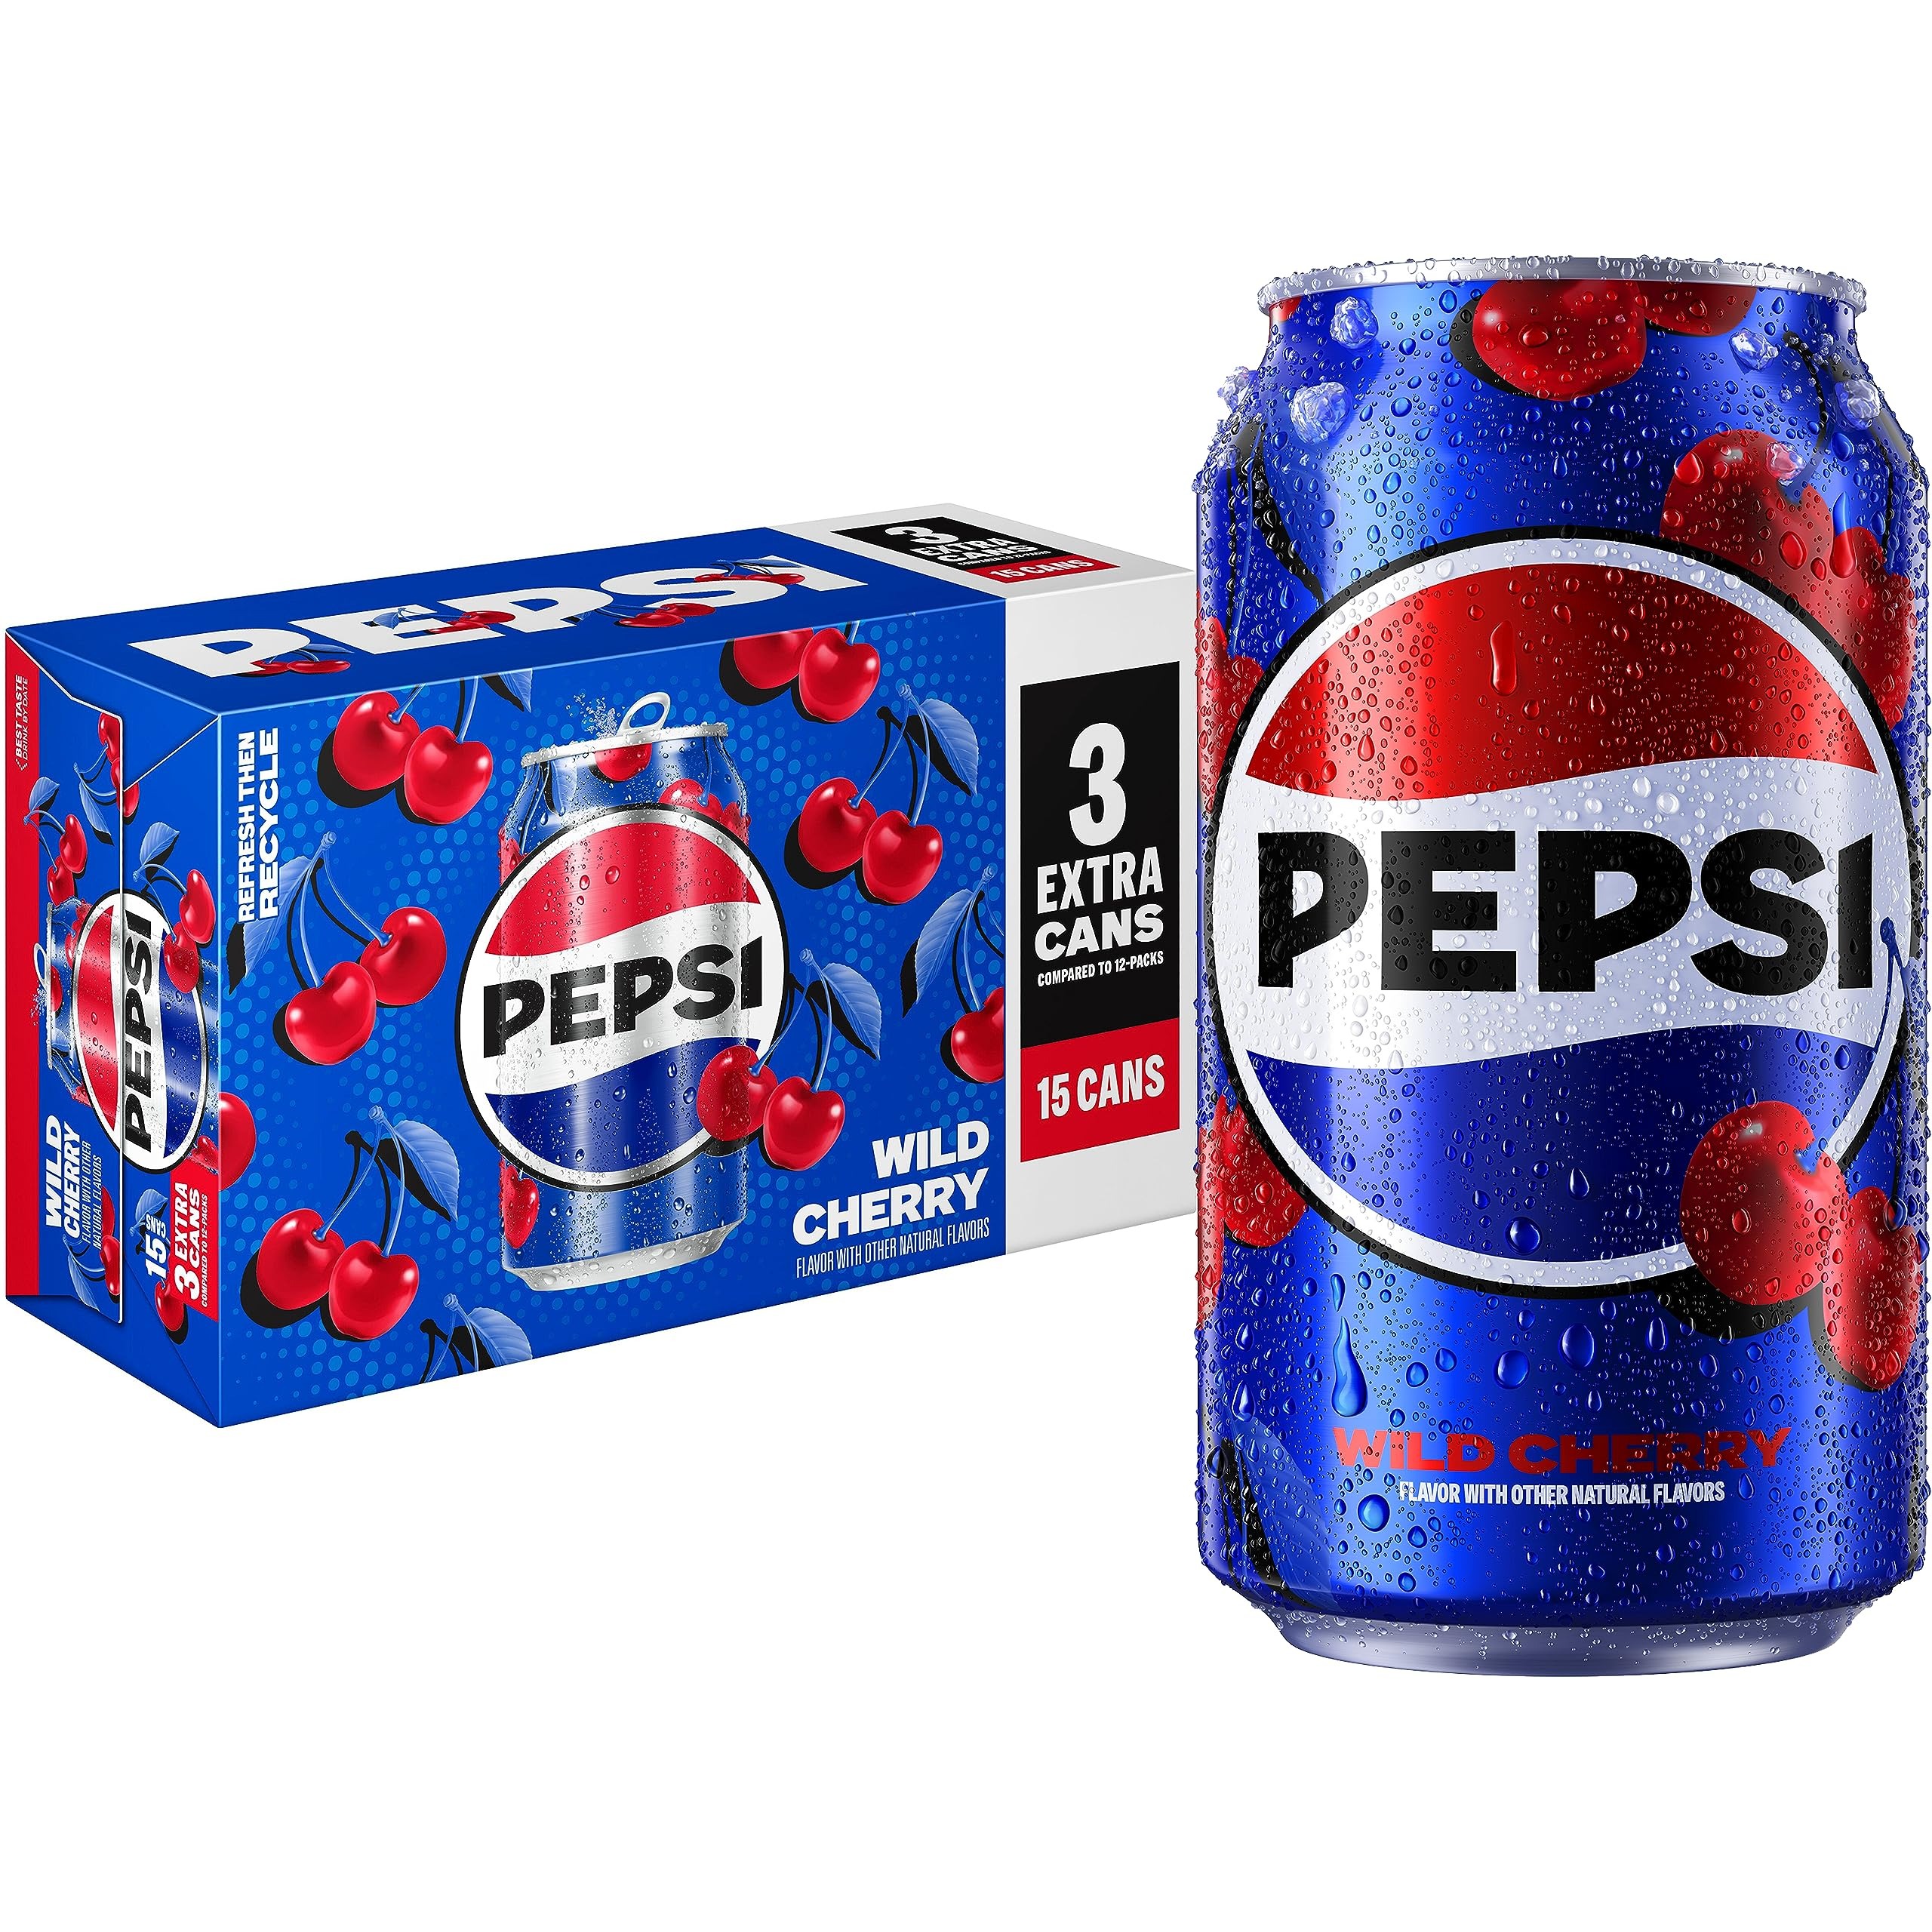
Item Name: Pepsi, Wild Cherry, 12oz Cans (15 Pack)
Bullet Point 1: Enjoy an ice cold Pepsi, the bold, refreshing cola Pepsi is the official soft drink of the National Football League, Major League Baseball, and cola lovers everywhere Pepsi was born in New Bern, NC in 1898 and is still bottled in the USA today Perfect for parties, meals, and anywhere you need to make a big impression
Bullet Point 2: Includes 15 (12oz) cans of Pepsi, Wild Cherry flavor
Bullet Point 3: Now with 25% more cans than our 12 pack
Bullet Point 4: Enjoy an ice cold Pepsi, the bold, refreshing cola
Bullet Point 5: Born in New Bern, NC in 1898 and is still bottled in the USA today
Value: 180.0
Unit: Fl Oz

Price: 7.88